Runar Schildt

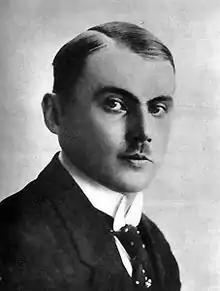
Runar Schildt

Ernst Runar Schildt (October 26, 1888, – September 29, 1925) was a Swedish-speaking Finnish author from Helsinki. His son was art historian and author Göran Schildt. Although Schildt wrote his books in Swedish, they have also been translated into Finnish, English, French and German.